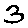
Label: 3